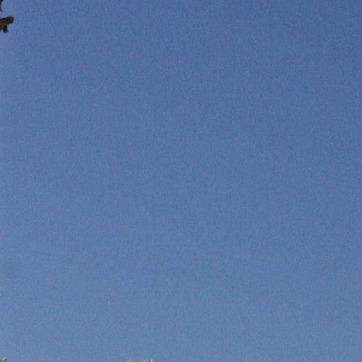
Material: sky